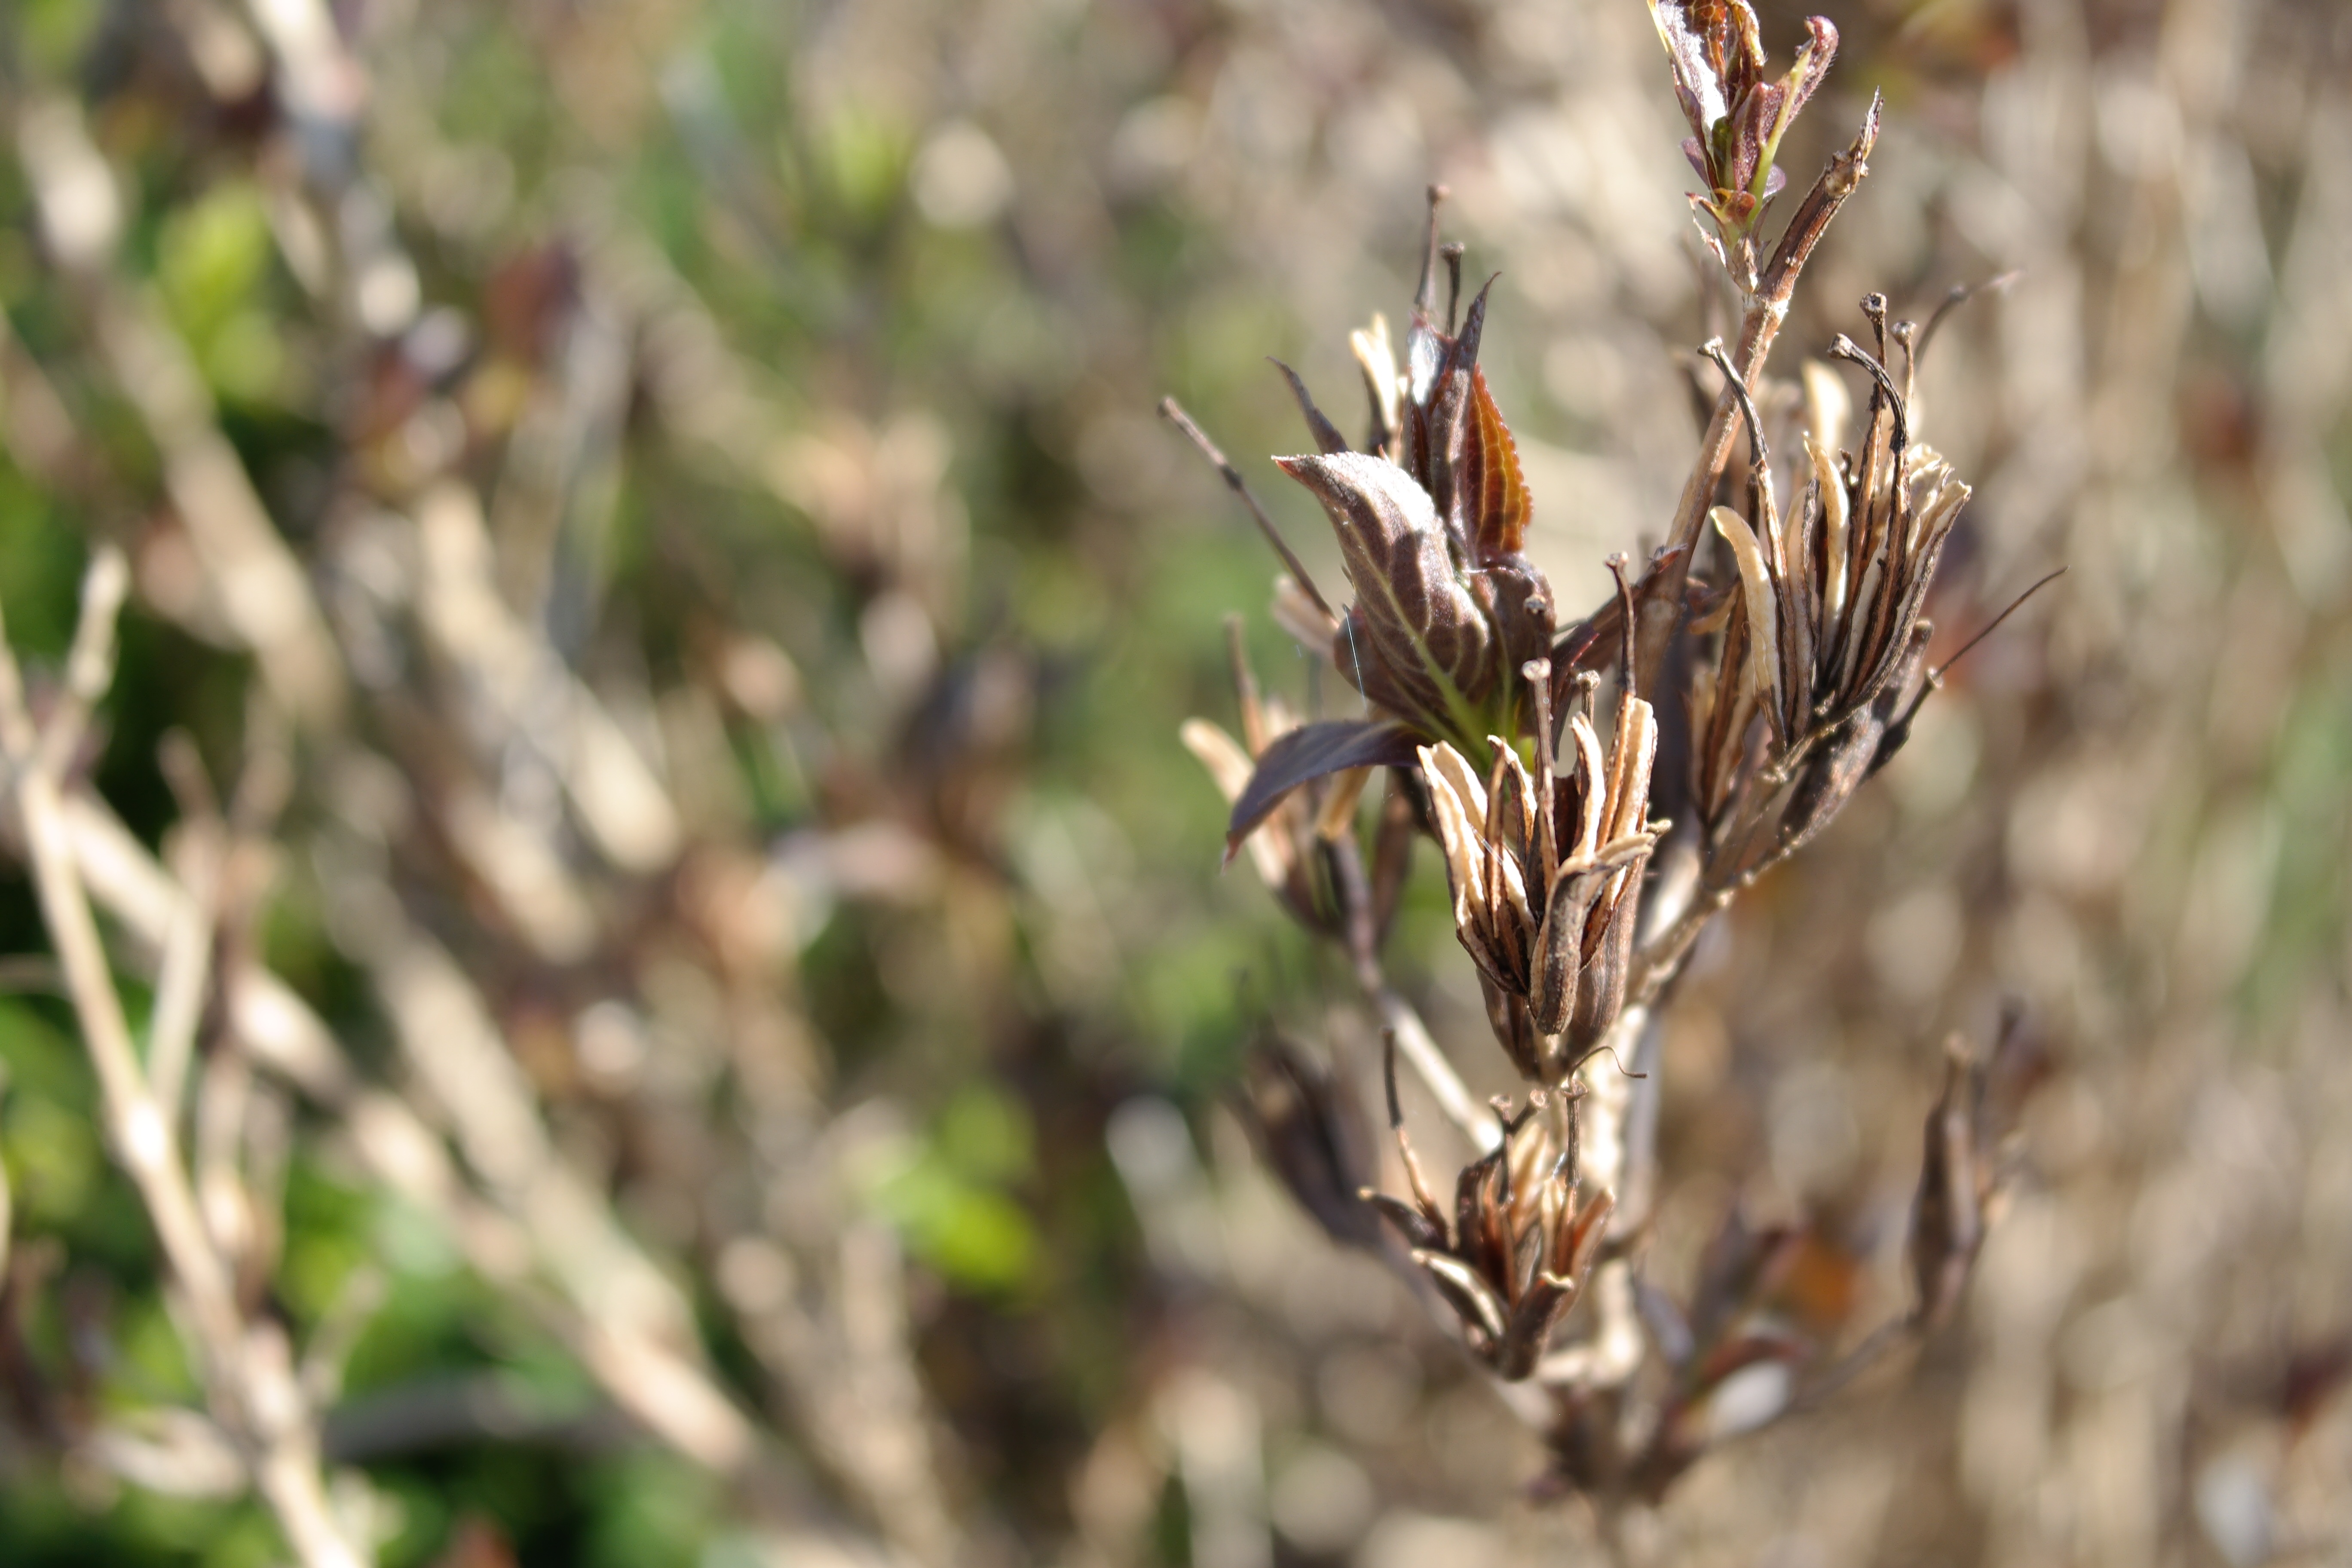
nature, grass, branch, plant, prairie, fruit, leaf, flower, spring, crop, macro, botany, agriculture, flora, wildflower, bud, macro photography, flowering plant, grass family, plant stem, land plant